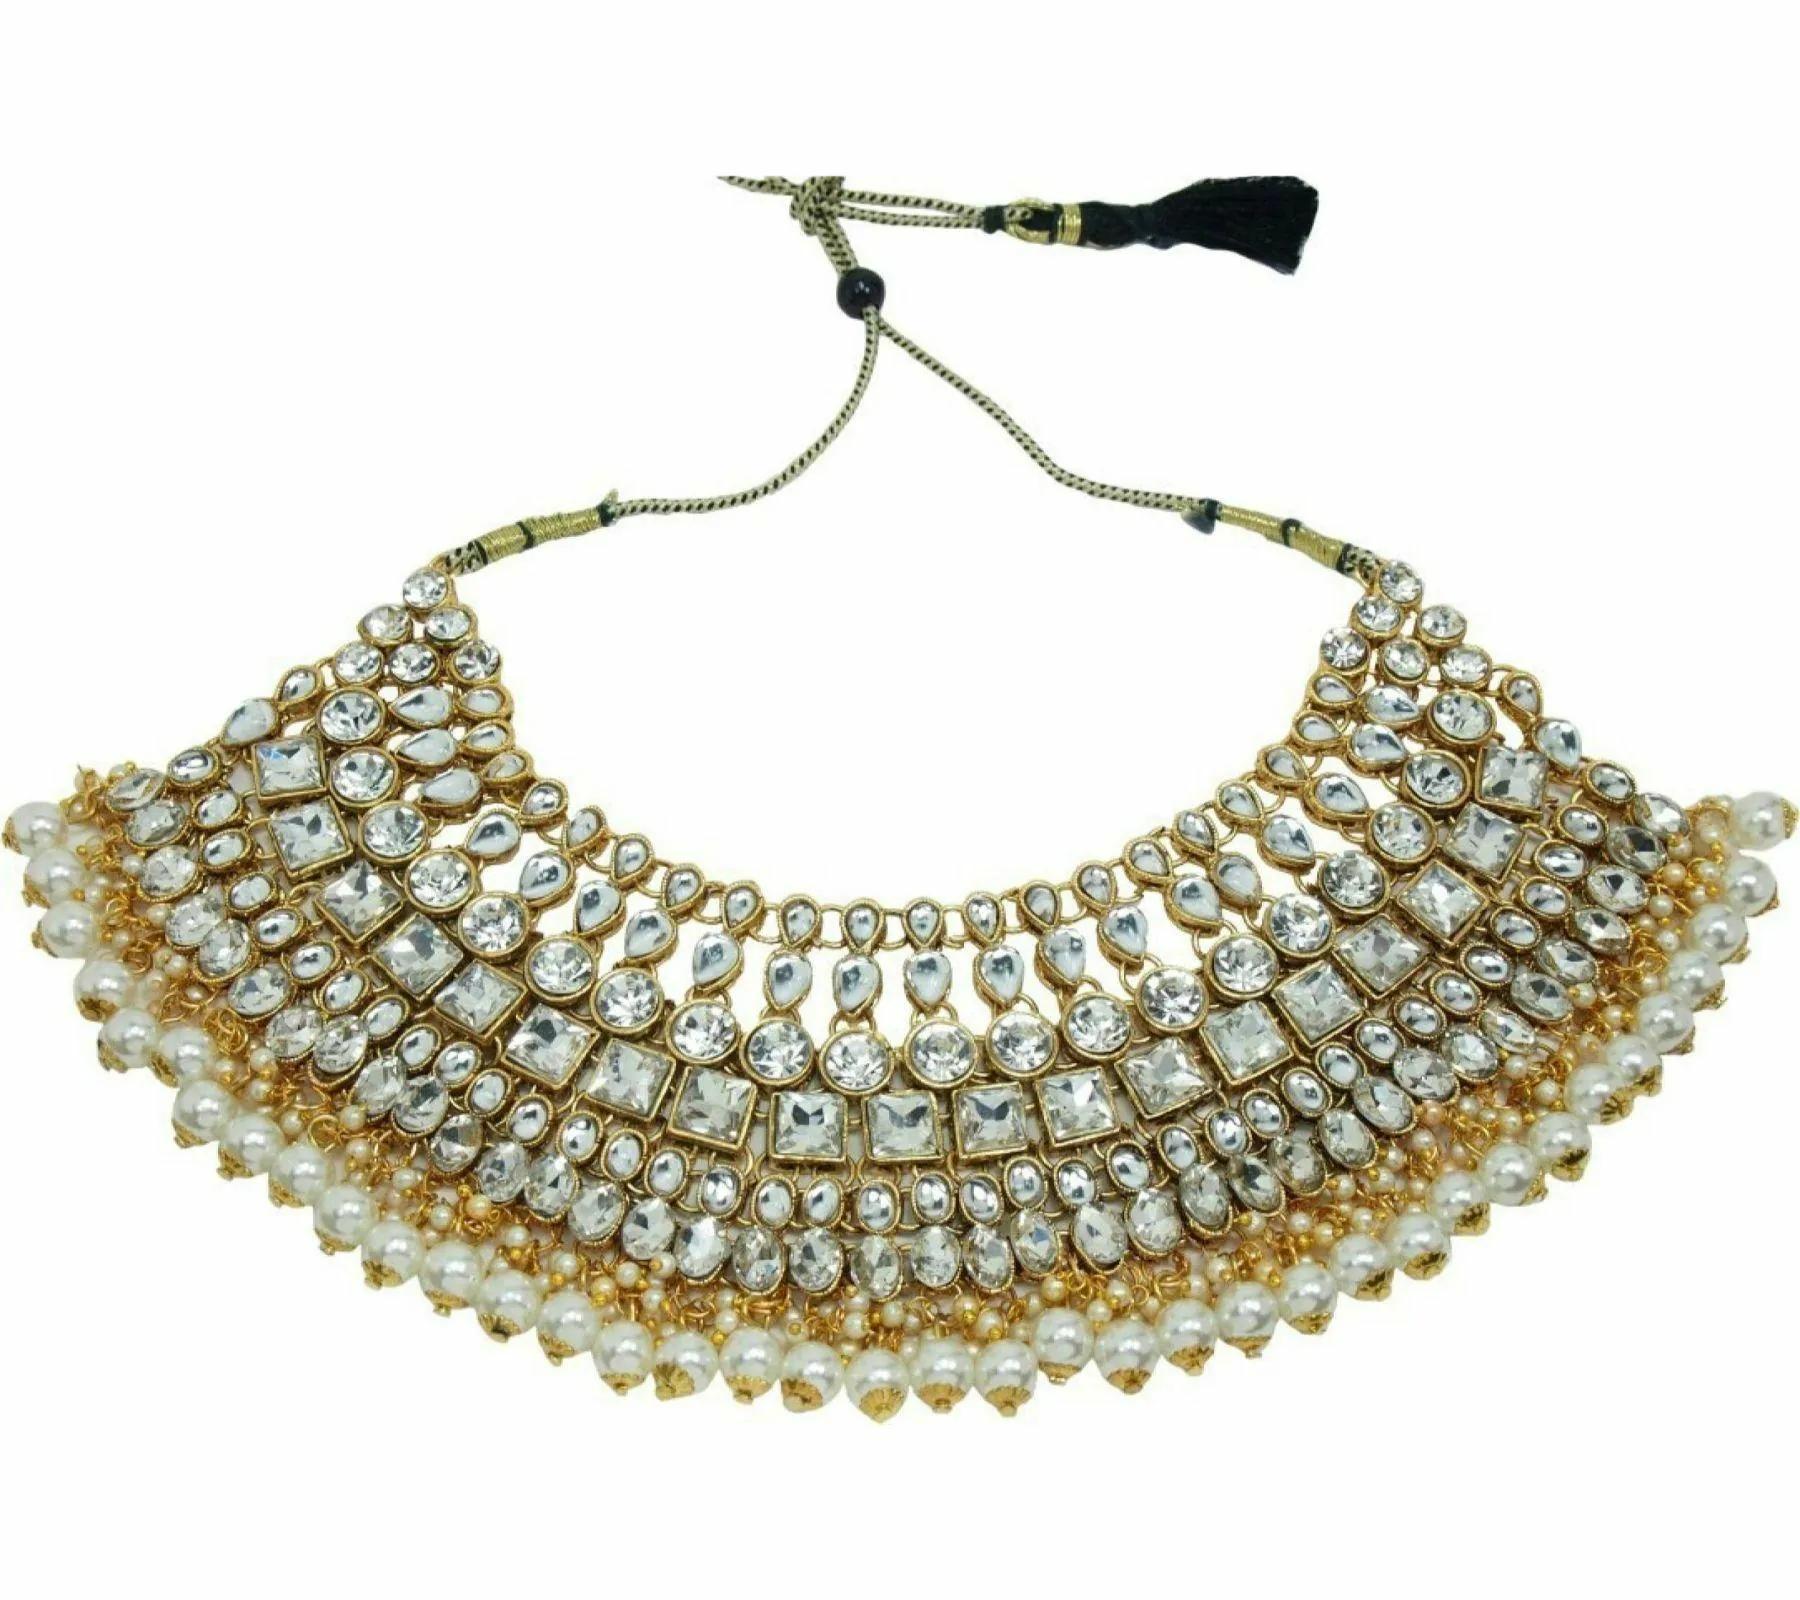
 Gyaan Jewels Handmade Gold Plated Alloy Necklace, Earring and Maang Tikka Set White (Women, Girls) (Pack of 1) Free Size
Type: Necklaces
Brand: Gyaan Jewels
Price: Rs. 897
 This traditional bridal jewelry combo necklace set is the best set of accessory to enhance your beauty and compliment you on your wedding day. Made of brass alloy and kundan settings, the classic ensemble worn together gives a natural, regal elegance to the outfit. Material the jewelry set is made from environmental brass alloy with top quality genuine plating, excellent craftsmanship.
Features: These are very easy to use being lightweight and has a design which makes it very comfortable,Superior quality and skin friendly,Made from premium quality material this product assures to remain in its original glory even after years of usage,Perfect gift ideal valentine, birthday, anniversary gift your loved ones
Included: 1 Necklace, 1 pair Earrings, 1mang tika